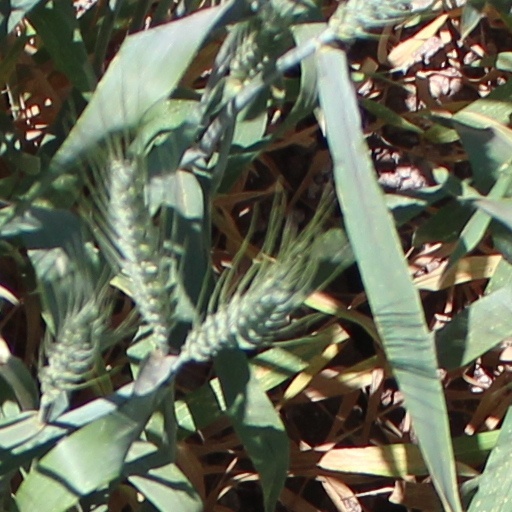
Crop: wheat